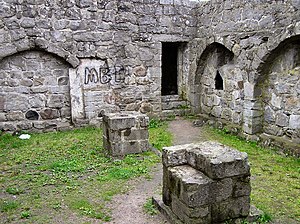
Ærkebiskop Eskil
Eskils borg i Åhus.
Åhus, ruin af ærkebiskop Eskils borg, 1100-tallet
Ærkebiskop Eskil af Lund.